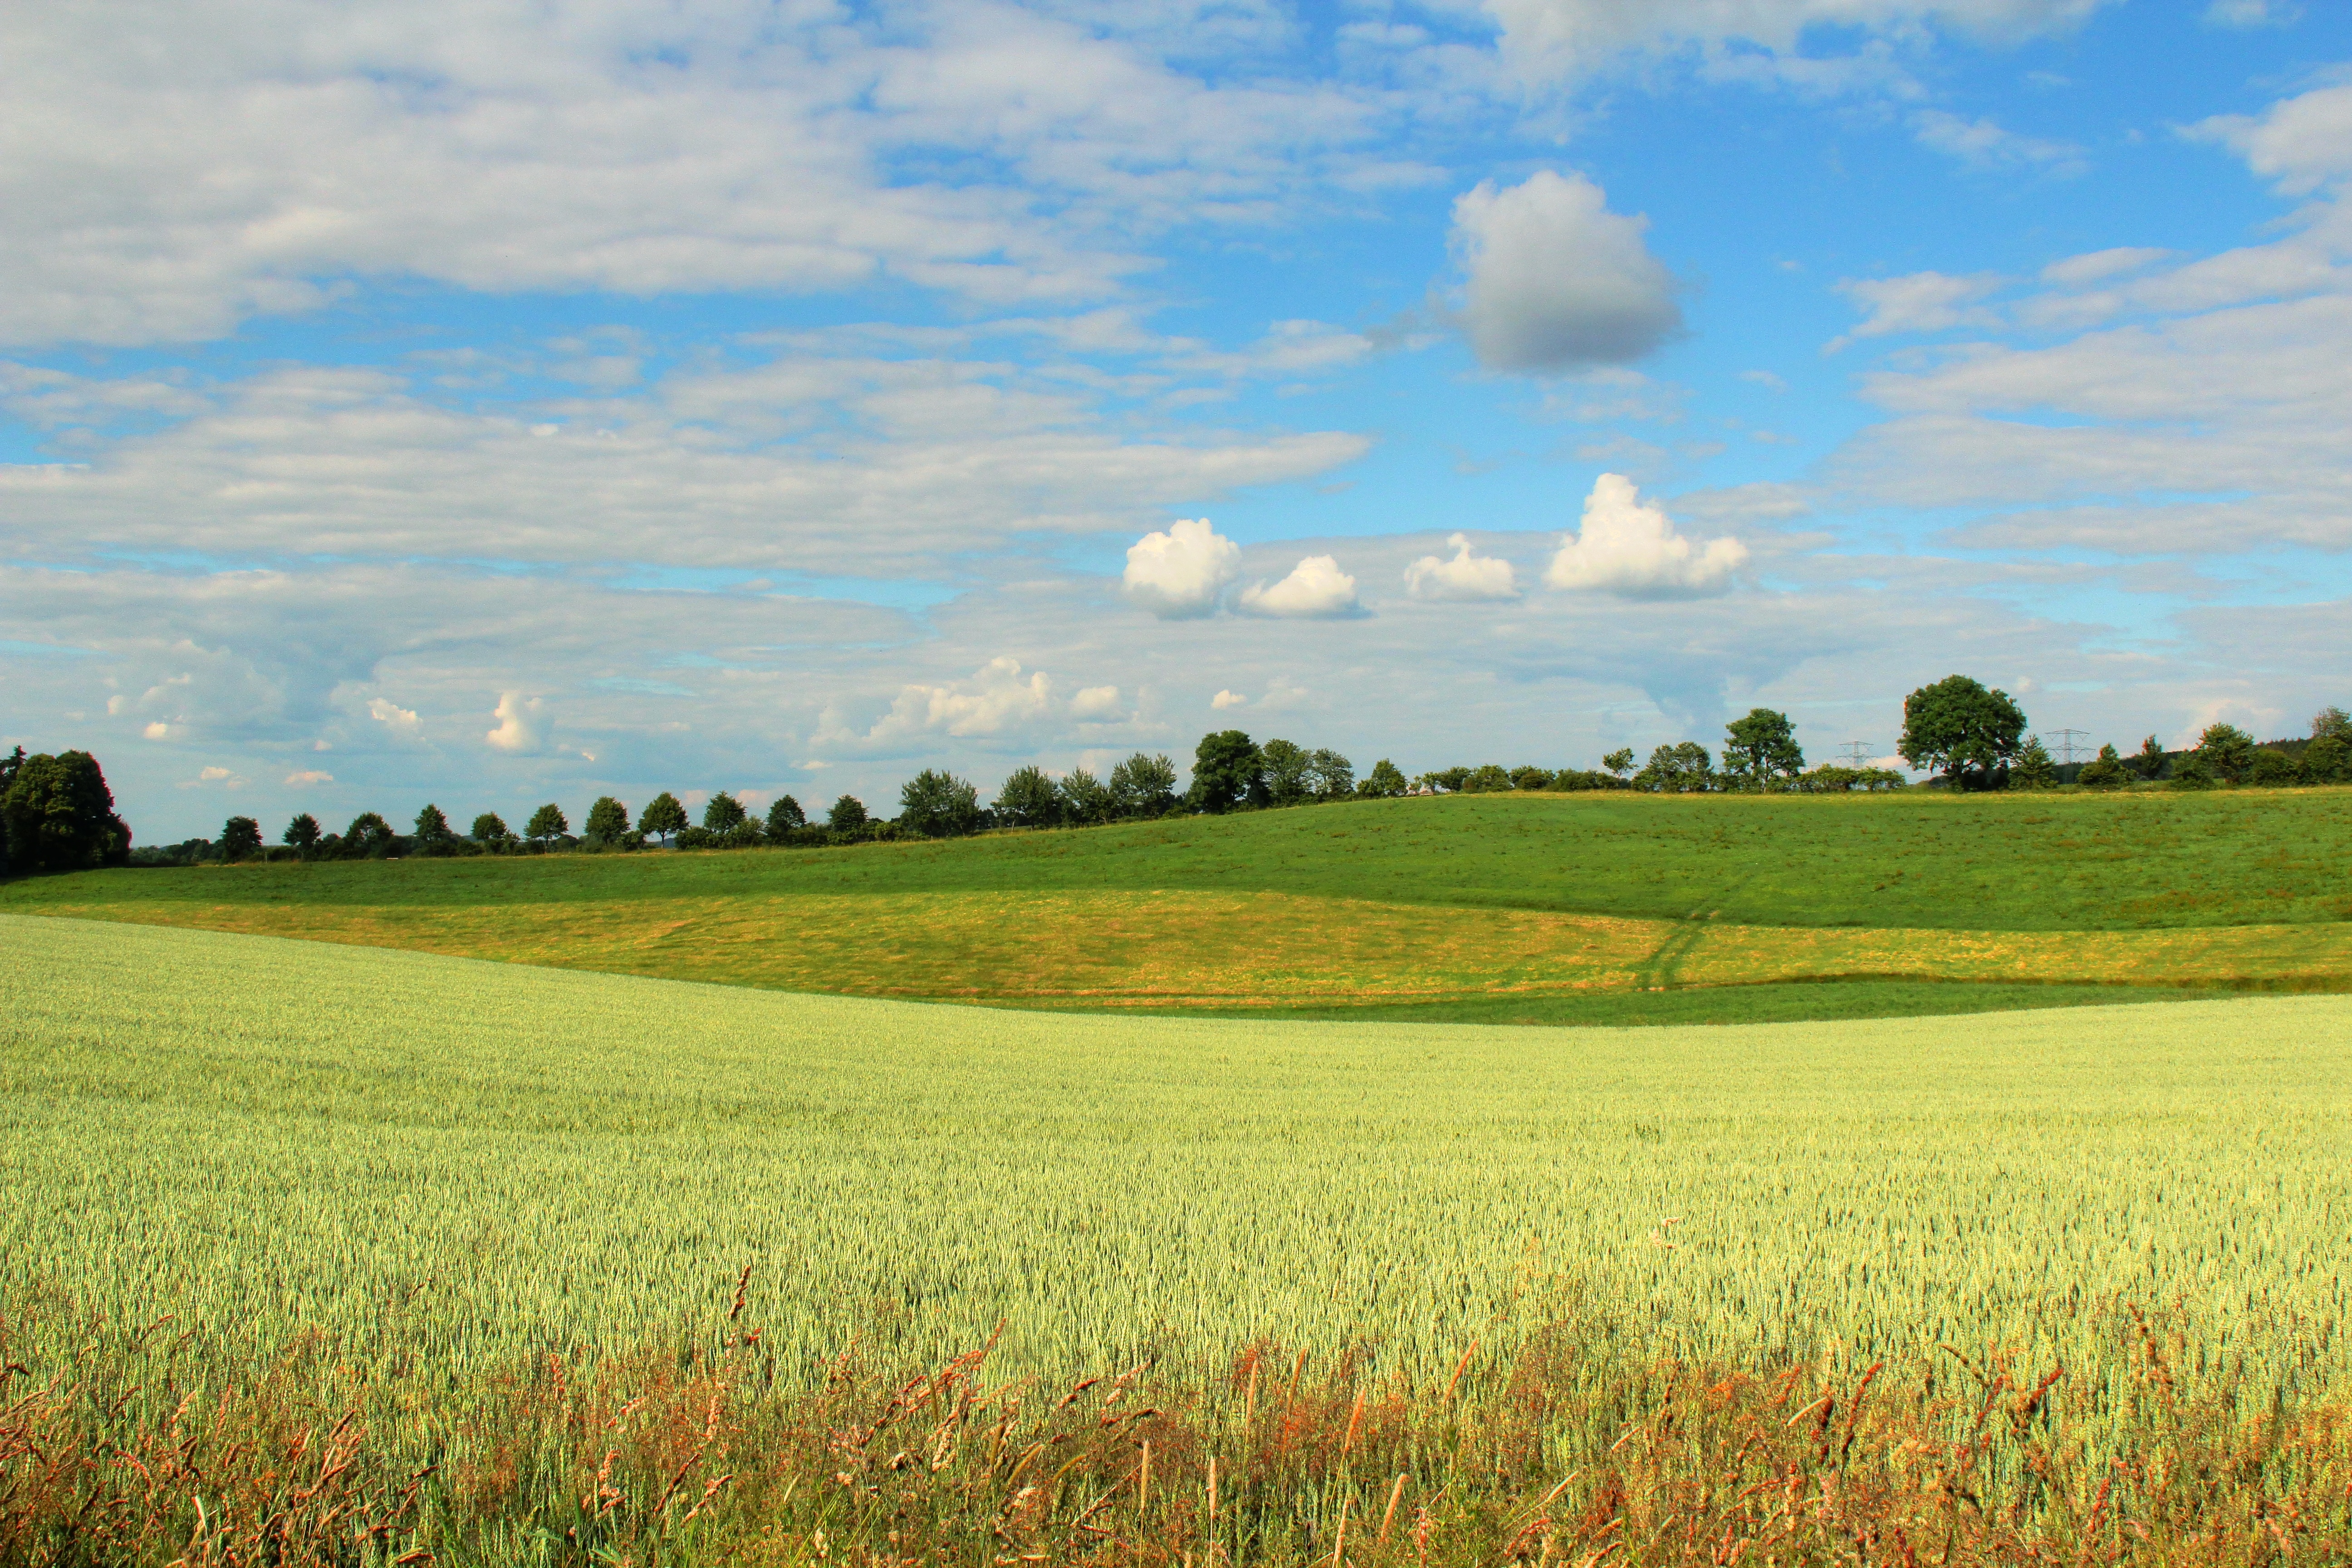
landscape, grass, horizon, marsh, cloud, plant, sky, field, farm, lawn, meadow, prairie, hill, food, spring, crop, pasture, agriculture, plain, rapeseed, grassland, plateau, germany, habitat, ecosystem, steppe, rural area, paddy field, natural environment, grass family